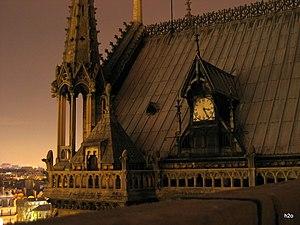
plusieurs horloges etaient placé sous le toit de la cathédrale. Il est 3h20.